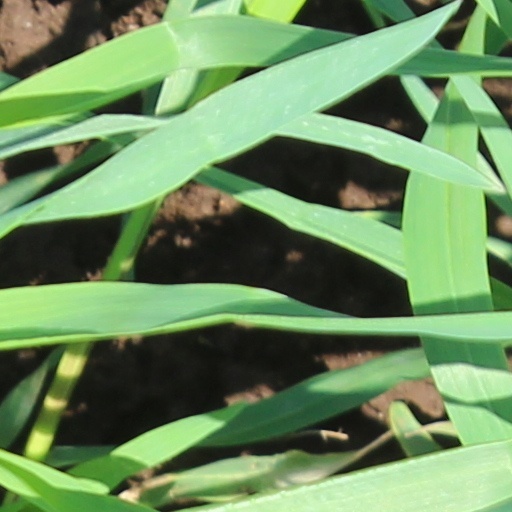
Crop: wheat